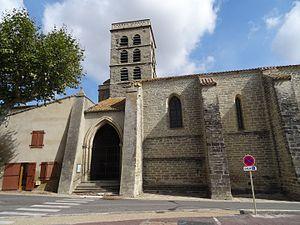
Eglise St Martin This building is indexed in the Base Mérimée, a database of architectural heritage maintained by the French Ministry of Culture,
Saint-Martin-Lalande est une commune française, située dans le département de l'Aude en région Occitanie.